David Masinter

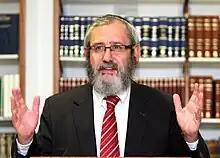

Rabbi David Masinter was born in the small town of Parys, Orange Free State, South Africa to a family of Lithuanian Jewish descent. He was schooled in Johannesburg and went on to study in Yeshivas Tomchei Tmimim at Kfar Chabad, Israel. He received his Bachelor of Religious Education degree from the Rabbinical College of America, and Rabbinical Ordination in 1982 from Central Yeshivas Tomchei Tmimim, Brooklyn, New York.